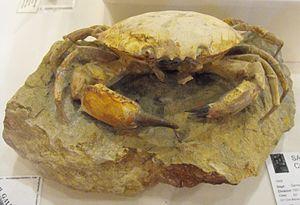
Les Zanthopsidae sont une famille de crabes fossiles. Elle comprend 36 espèces dans six genres connus du Paléocène au Miocène.